Suvrat Joshi

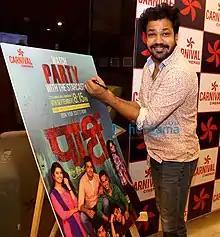
Suvrat Joshi promoting "Party"

Suvrat Joshi (born 22 April 1985) is an Indian drama, television actor. He is widely known for his work in the Marathi sitcom, "Dil Dosti Duniyadari" and its sequel, "Dil Dosti Dobara".